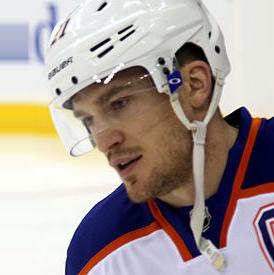
Age: 34